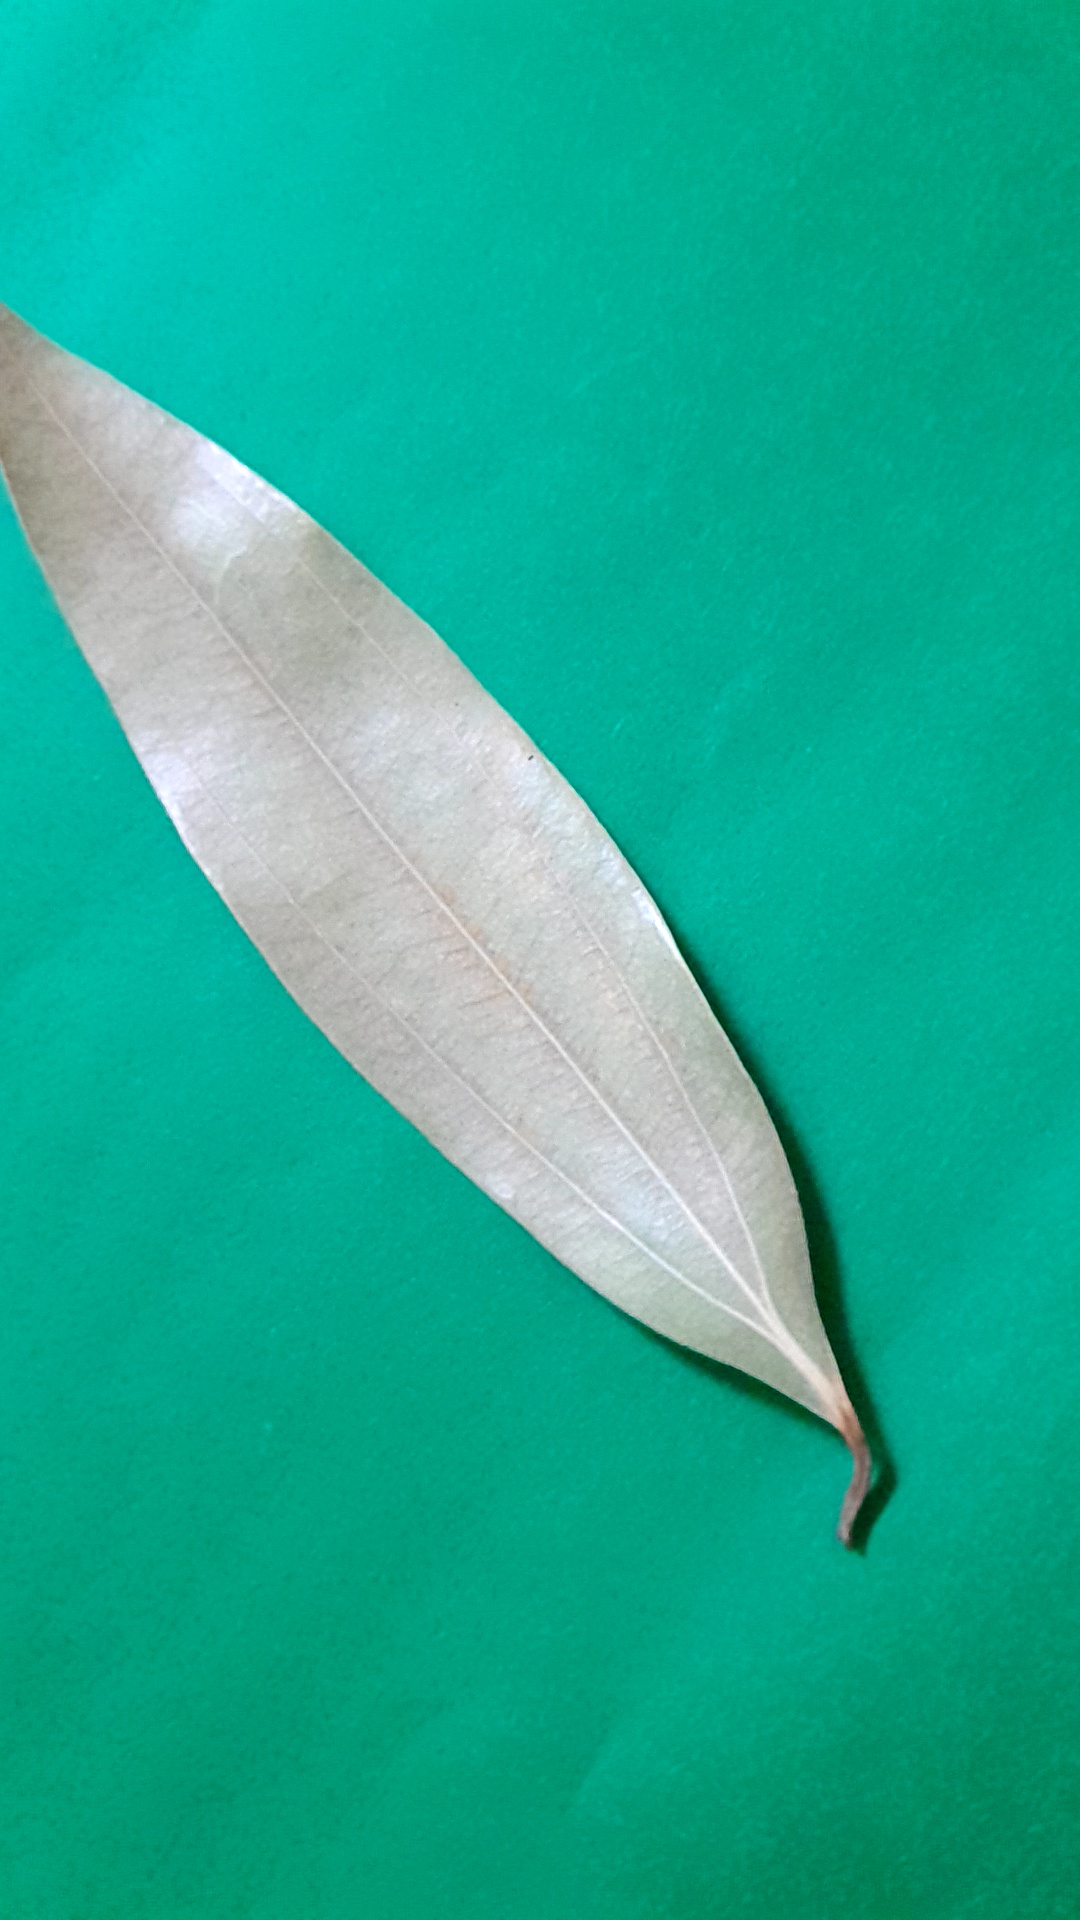
Label: Dry Leaf